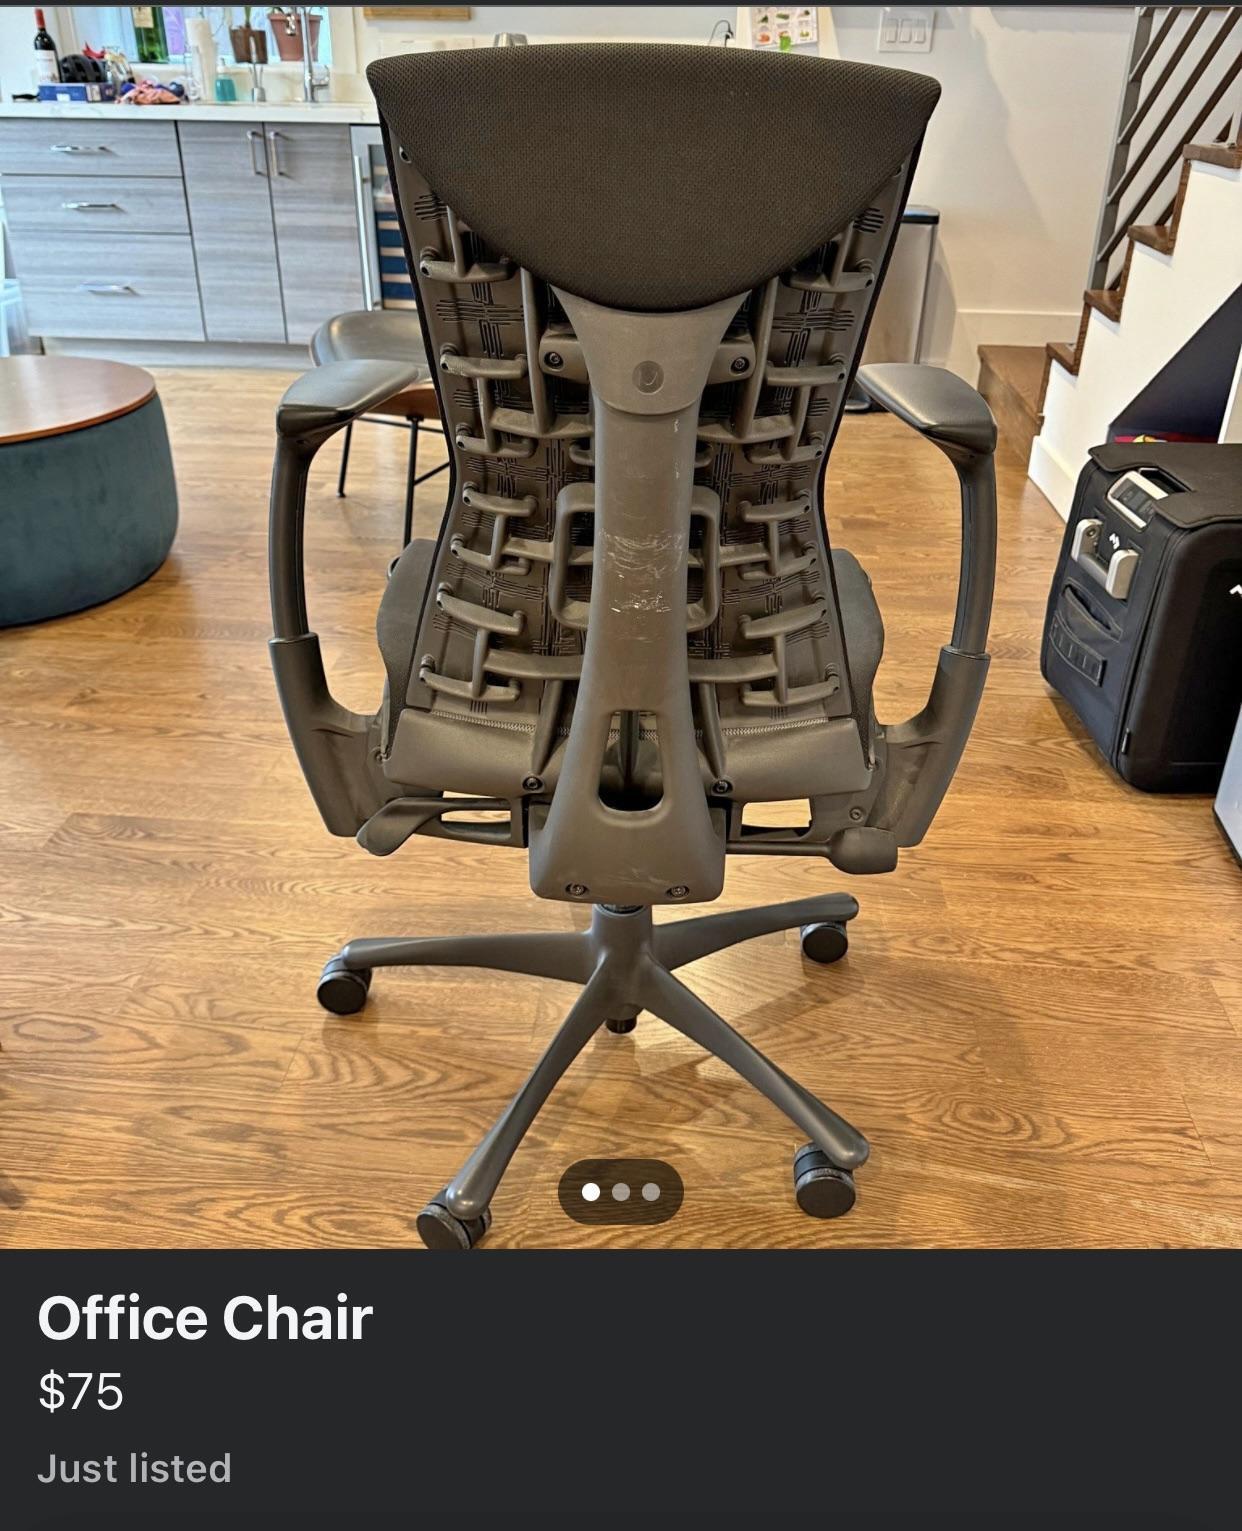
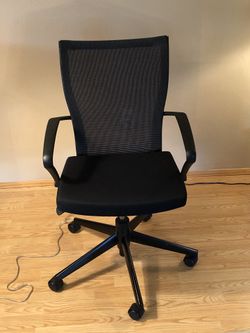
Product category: items_chair
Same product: no